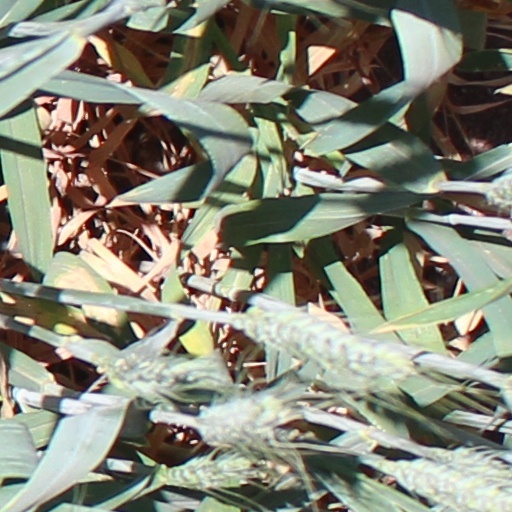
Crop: wheat